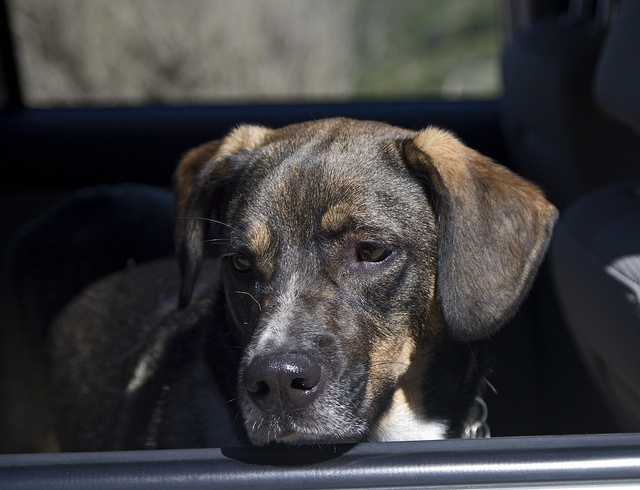
a small dog with his head outside of a car window
A dog with his head leaned out the window.
A black, brown and white dog sits his head on a window ledge of a car.
A dog is sticking his head out of a car window.
A dog stares out the open window of a car.